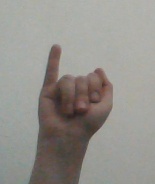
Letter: meem